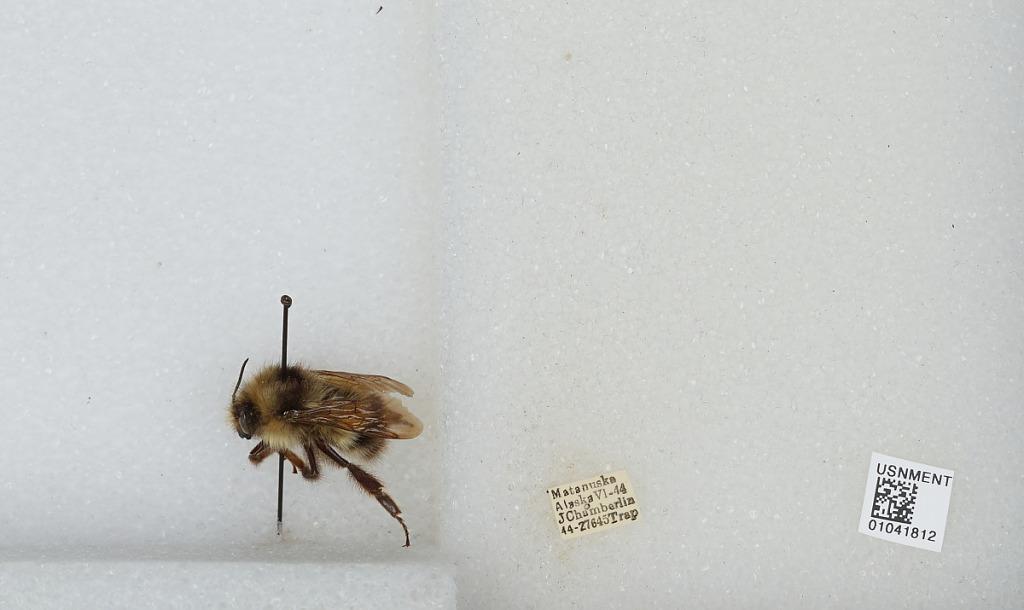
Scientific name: Bombus sp.
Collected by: J. Chamberlin
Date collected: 1944-6-
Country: United States
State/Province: Alaska
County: Matanuska-Susitna
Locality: Matanuska
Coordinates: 61.38, -150.25